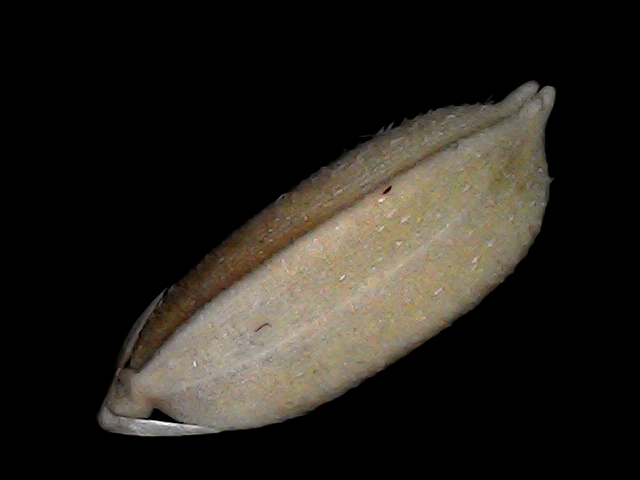
Rice variety: Br22